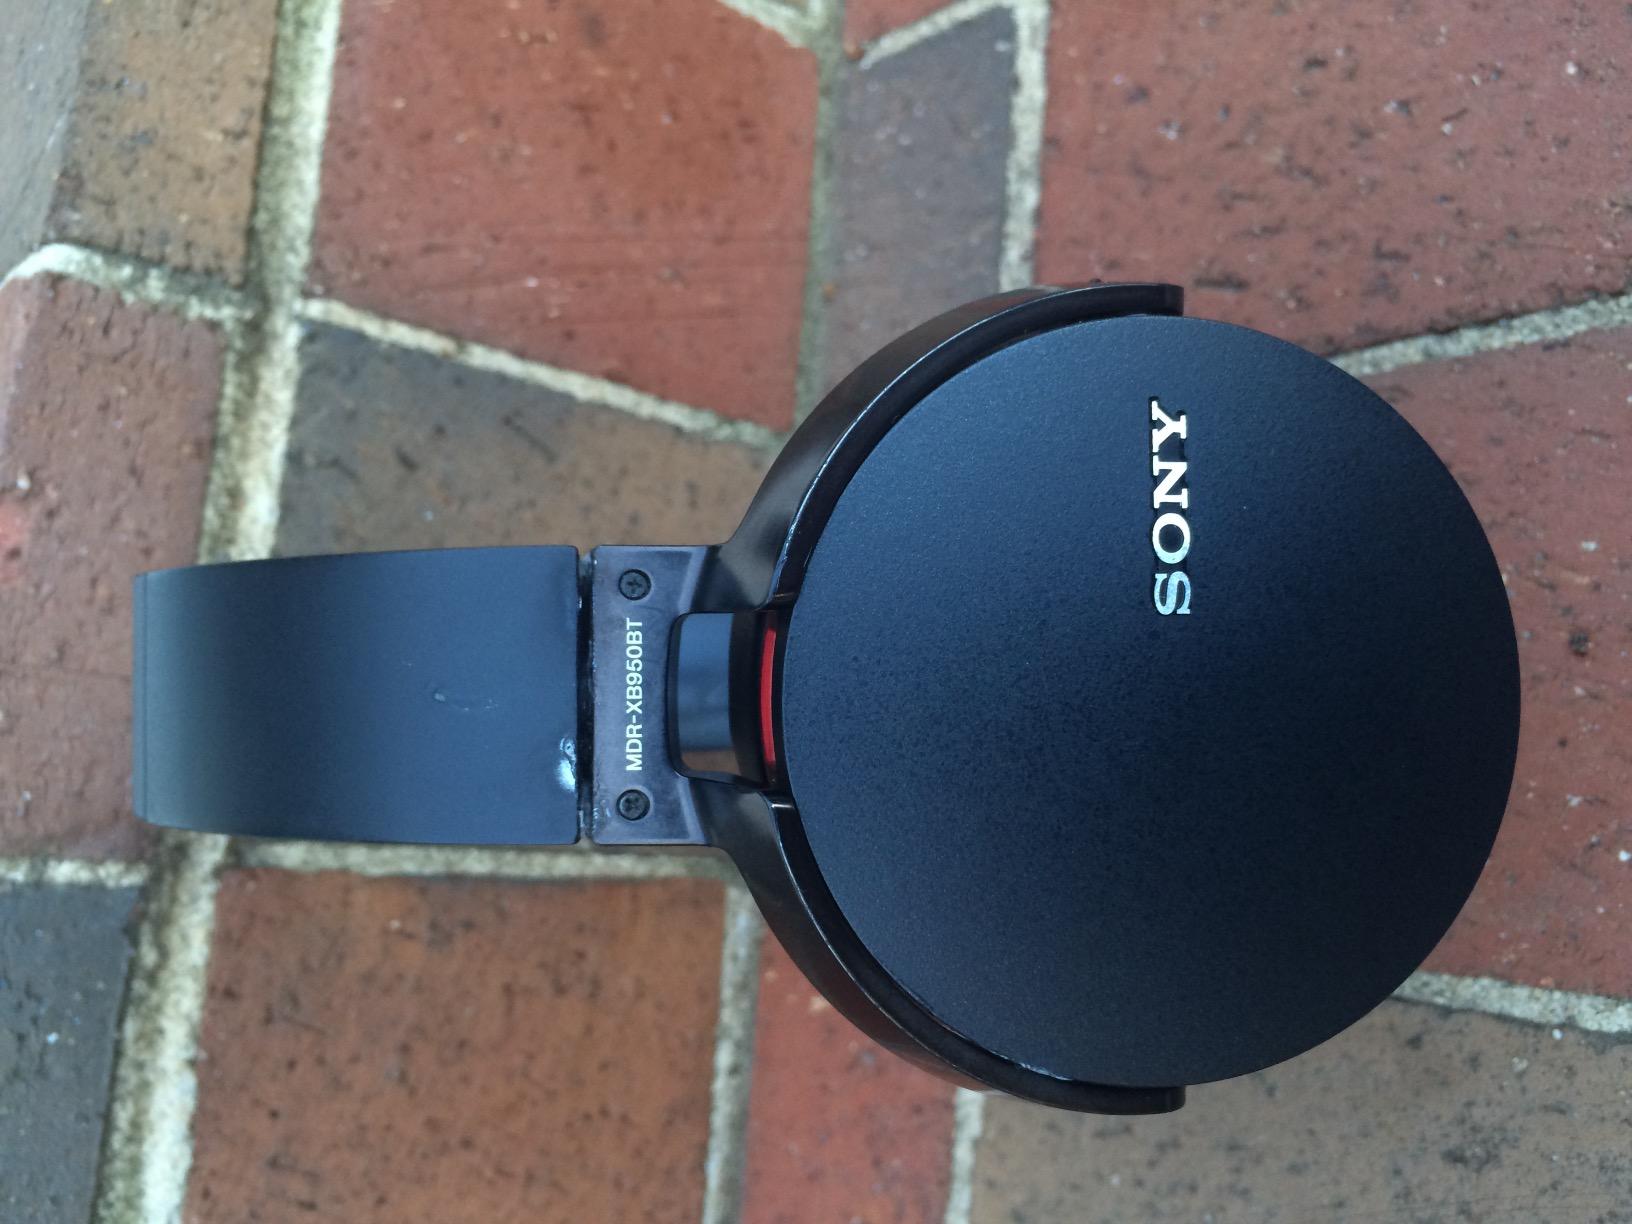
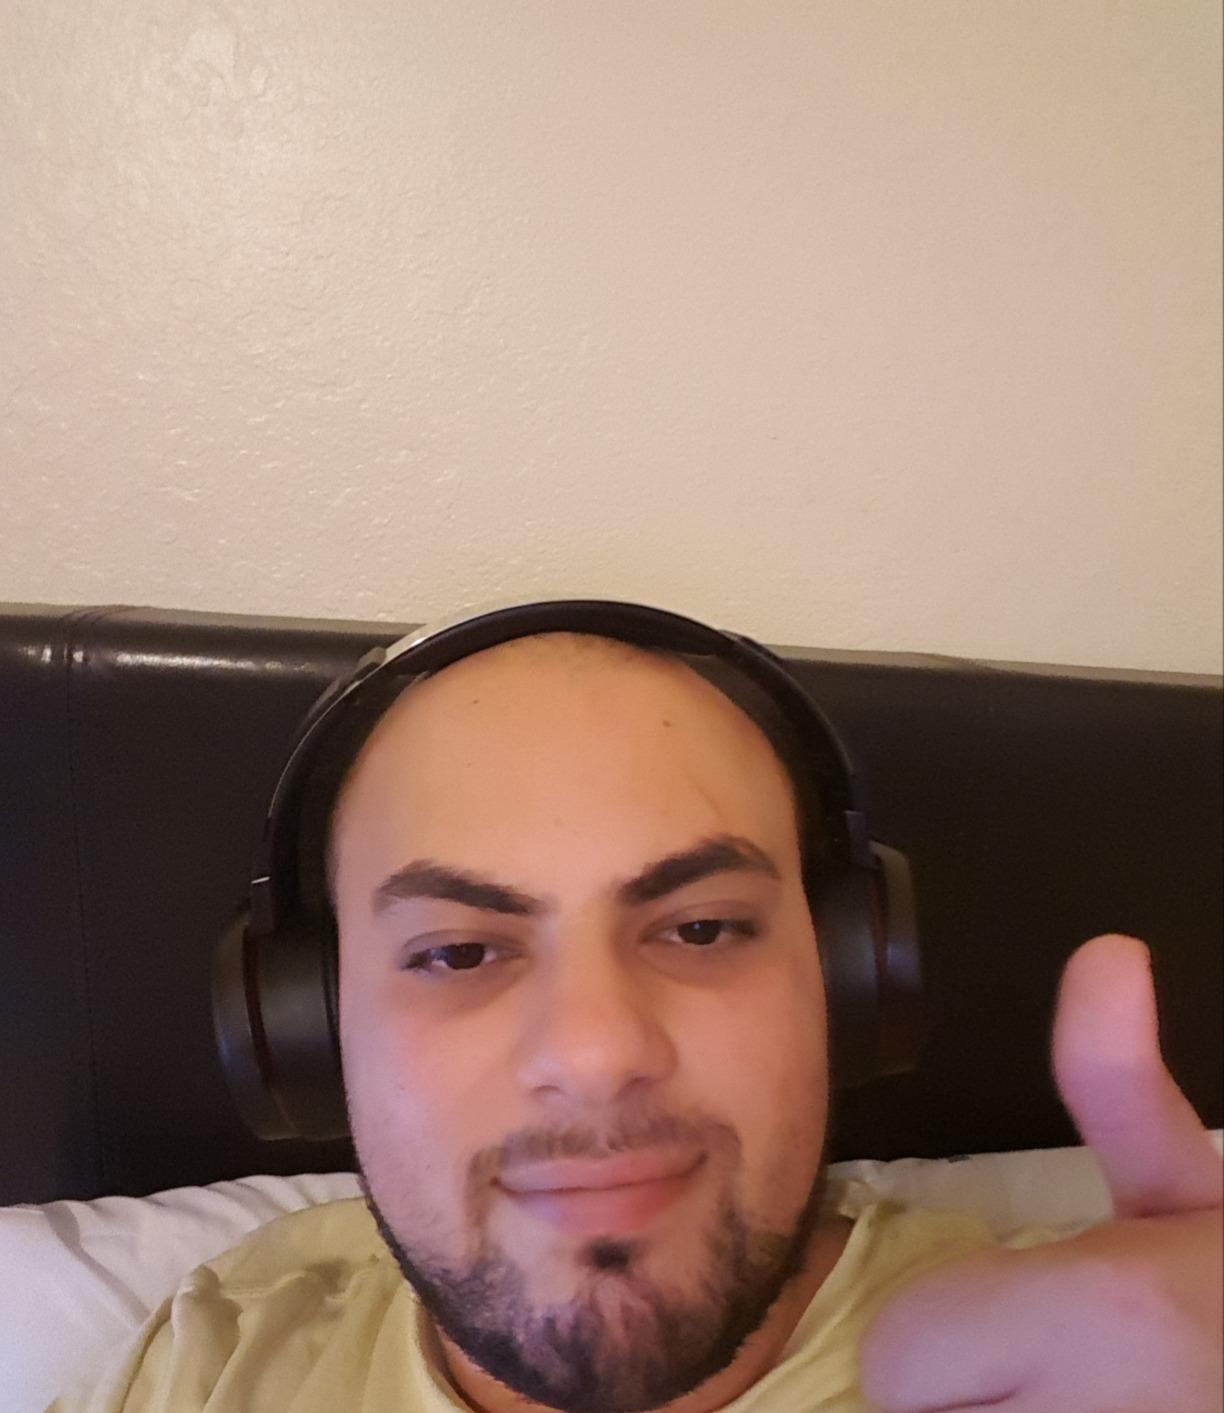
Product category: headphones
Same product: yes